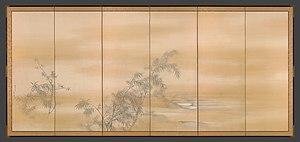
Maruyama Ōkyo, ou Maruyama'kyo, est un peintre japonais du XVIIIᵉ siècle, fondateur de l'école Maruyama, devenue, ensuite, Maruyama-Shijō. Il est né le 12 juin 1733 à Tamba et mort le 31 août 1795.
L' école Shijō, également connue sous le nom d'école « Maruyama-Shijō », est une école de peinture japonaise fondée par Maruyama Ōkyo et son ancien étudiant Matsumura Goshun.